VTB Arena

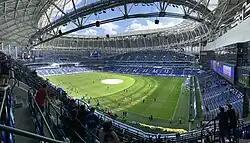
Central stadium “Dynamo” named after Lev Yashin

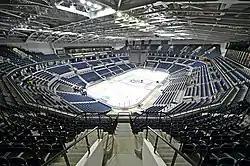
Multifunctional VTB Arena

The VTB Arena's initial concept was drawn by Dutch architect Erick van Egeraat, who does designs mainly for buildings in Russia and Germany. His vision of comprising both a football stadium and an ice hockey arena inside the bowl of the former Dynamo Stadion won the authorities' approval. Other architects who submitted their projects for tender, but lost out on the final bid, included Perkins Eastman, Populous, and Gerkan, Marg and Partners. However, some of the elements from the losing bids were used in the final design.